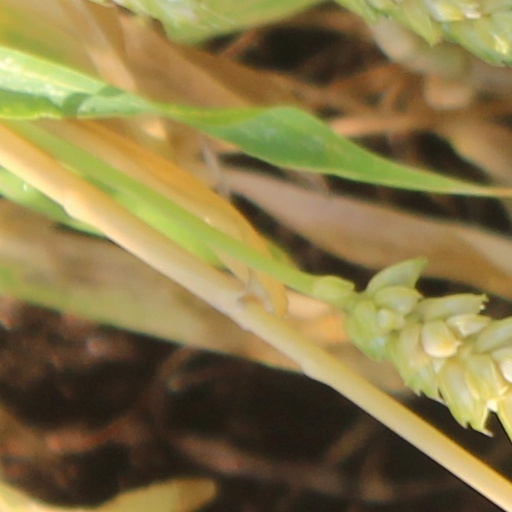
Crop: wheat